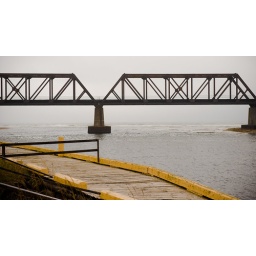
A bridge over troubled water